Derbies in the Rugby Football League

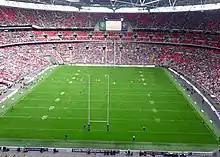
Leeds Rhinos and Wigan Warriors contest the 2011 Challenge Cup Final

The term War of the Roses is used to describe the rivalry between Lancashire giant Wigan Warriors and Yorkshire giant Leeds Rhinos. The two sides generated a rivalry out of being two of the best sides in the country. The term started use after the War of the Roses county of origin series was discontinued.